Lifeboats of the Titanic

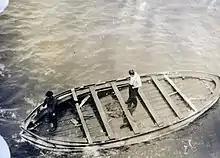
The "Titanic" Collapsible Boat A, on 13 May 1912.

Lifeboat 13 was partially filled from the Boat Deck and partially from A Deck after it had been lowered to that level when it was launched under the supervision of Murdoch and Moody at 1:43 a.m. Again, it was heavily occupied, with 70 people aboard and Leading Fireman Frederick Barrett in charge. The occupants were mainly Second- and Third-Class women and children. Among the men aboard was Lawrence Beesley, who subsequently wrote a popular book about the disaster. Dr. Washington Dodge was also aboard, having earlier seen his wife and young son aboard Lifeboat 5. He owed his presence aboard the boat to the apparent guilty feelings of Steward F. Dent Ray, who had urged the Dodges to sail on "Titanic" in the first place. Just before Lifeboat 13 was lowered, Ray bundled Dodge aboard. 12-year-old Second-Class passenger Ruth Becker was placed in this boat by Moody after being prevented from entering the heavily overloaded Lifeboat 11, which her mother and two siblings had boarded. She was one of the few passengers who brought blankets from her stateroom into a lifeboat, which were later used to keep the stokers, who were wearing sleeveless shirts, warm while rowing. Others did not want to board at all. A woman on deck panicked, crying, "Don't put me in that boat! I don't want to go in that boat! I've never been in an open boat in my life!" Ray told her, "You have got to go and you may as well keep quiet."